Kate Borcherding

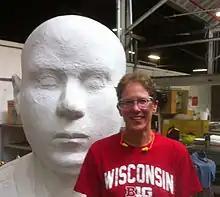
Kate Borcherding as Artist-in-residence studio. Kohler Foundry, Village of Kohler, Wisconsin

Kate Borcherding (born October 26, 1960) is an American artist working in mixed media. Her artistic style is both neoclassical and postmodern. Her art mainly focuses on the human figure, and is often psychological in nature with narratives expressed across multiple layers.